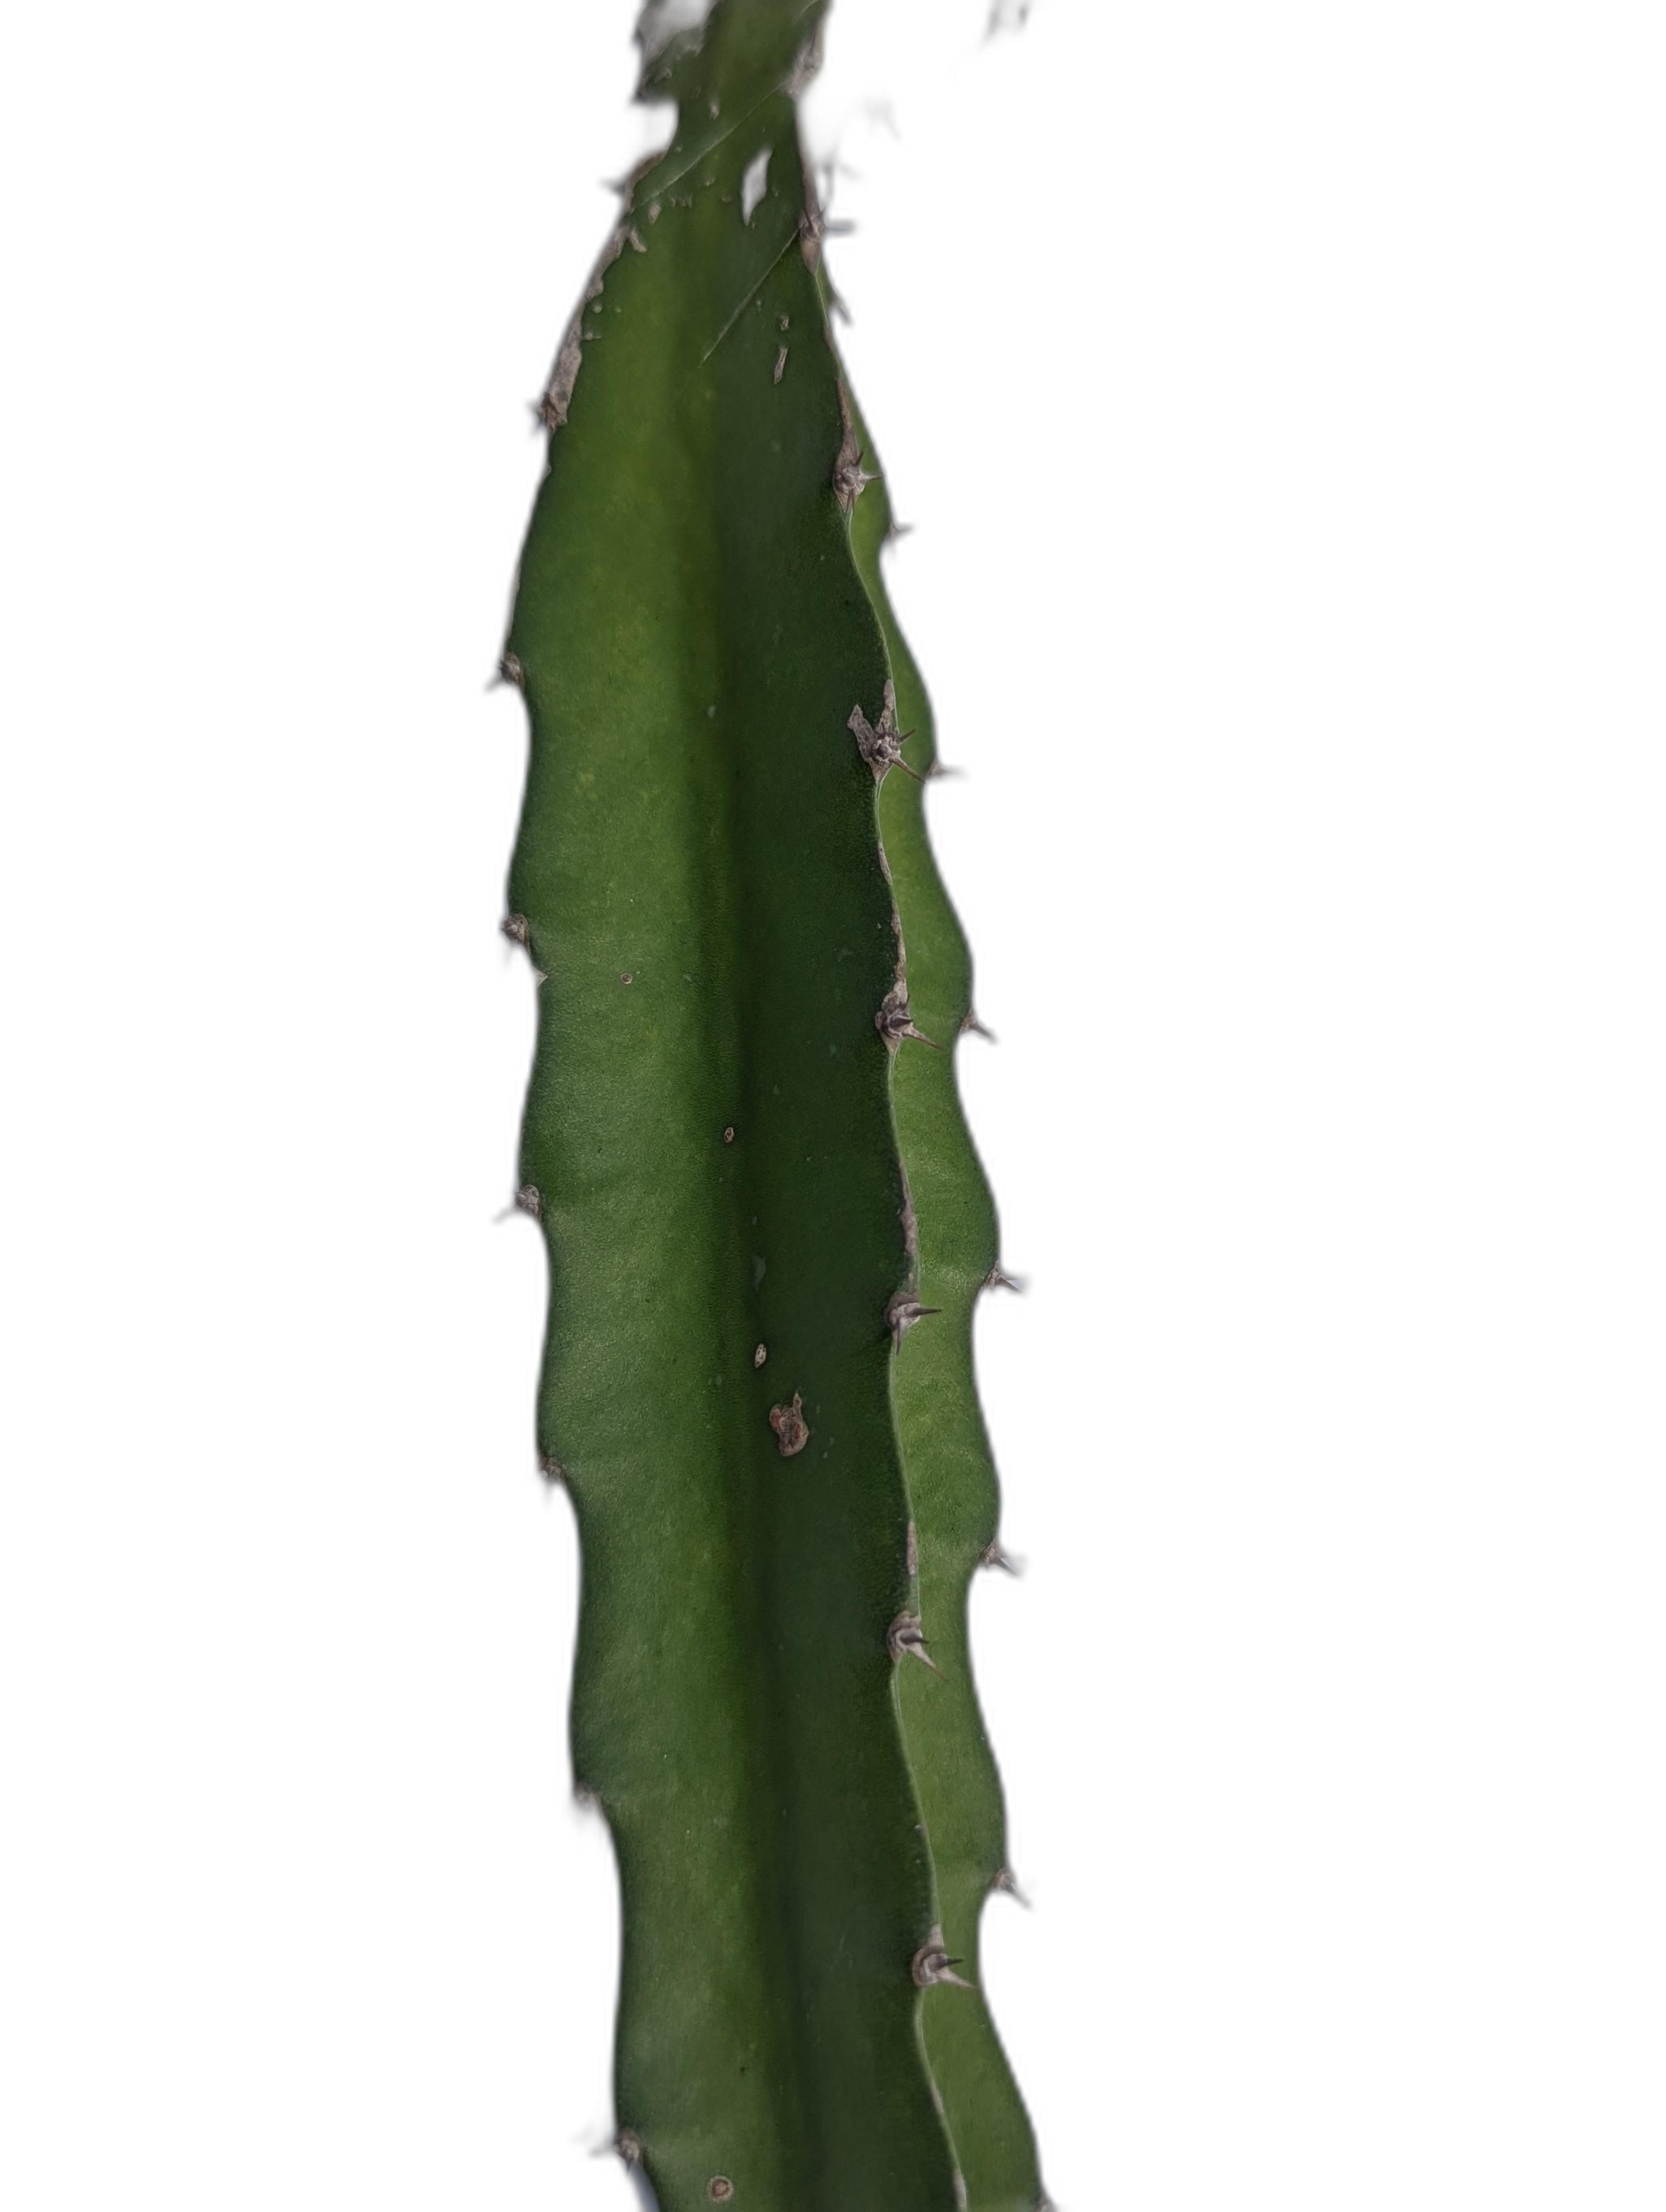
Label: Good leaf